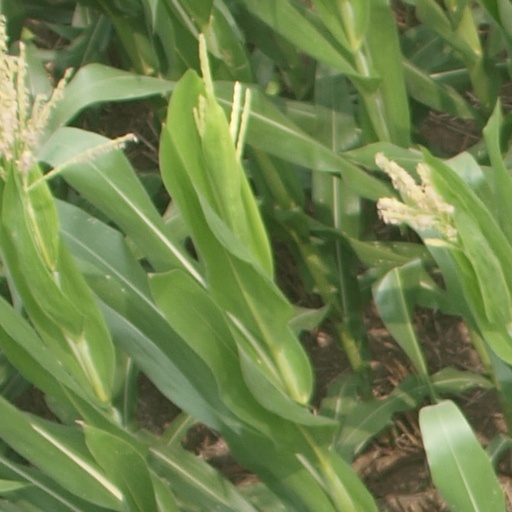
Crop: maize; corn